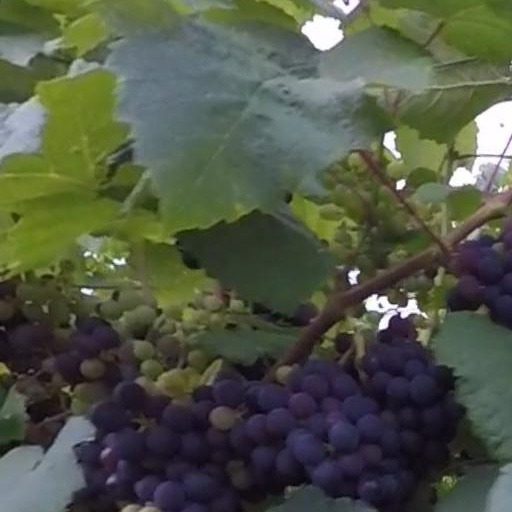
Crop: grape